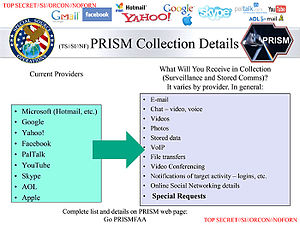
PRISM
PRISM er et amerikansk overvågningsprogram afsløret af whistle-bloweren Edward Snowden i 2013.